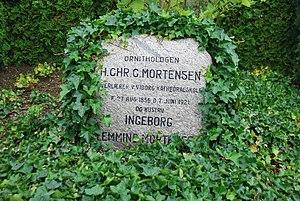
Hans Christian Cornelius Mortensen, né le 27 août 1856 à Ballerup et décédé le 7 juin 1921 à Viborg, est un instituteur et un ornithologue danois, connu pour avoir été le premier à baguer des oiseaux avec succès.